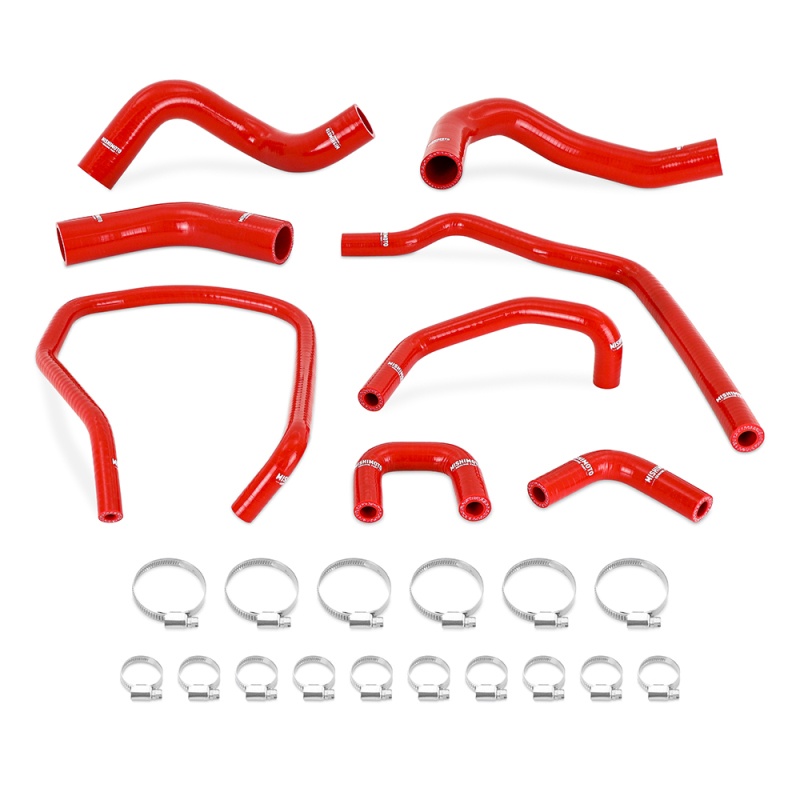
Mishimoto 04-10 Infiniti QX56 / 04-14 Titan Silicone Coolant Hose Kit - Red
The impressive versatility of the Nissan VK56 makes it an outstanding choice for unique engine swaps, race applications, and even as the powerplant in your work truck. The use of higher-revving DOHC cylinder heads and all-aluminum construction sets this engine apart from other V8 offerings. The VK56 is right at home in the full-size Nissan Titan, providing tremendous towing power, reasonable fuel mileage, and exceptional durability. As with any vehicle, rubber engine bay components will degrade over time due to constant temperature variations and exposure to the elements. Coolant hoses are typically one of the first components to fail. The team at Mishimoto has developed a full Silicone Radiator and Heater Hose Kit for your 2004-2014 Nissan Titan 5.6L. Mishimoto silicone hoses are constructed from 4-ply silicone with embedded heat-resistant fibers. This combination of materials results in a substantial pressure and heat tolerance, far superior to factory rubber hoses. Our kit includes a complete set of high-quality stainless-steel worm gear clamps to make installation a breeze. Mishimoto silicone hose kits are available in black, blue, or red and include our signature Mishimoto Lifetime Warranty.
Brand: Mishimoto
Category: Vehicles & Parts > Vehicle Parts & Accessories > Motor Vehicle Parts > Motor Vehicle Cooling Systems > Radiator Hoses